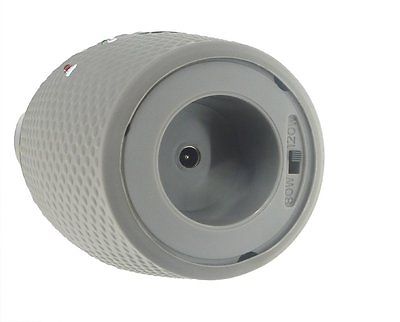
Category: kettle